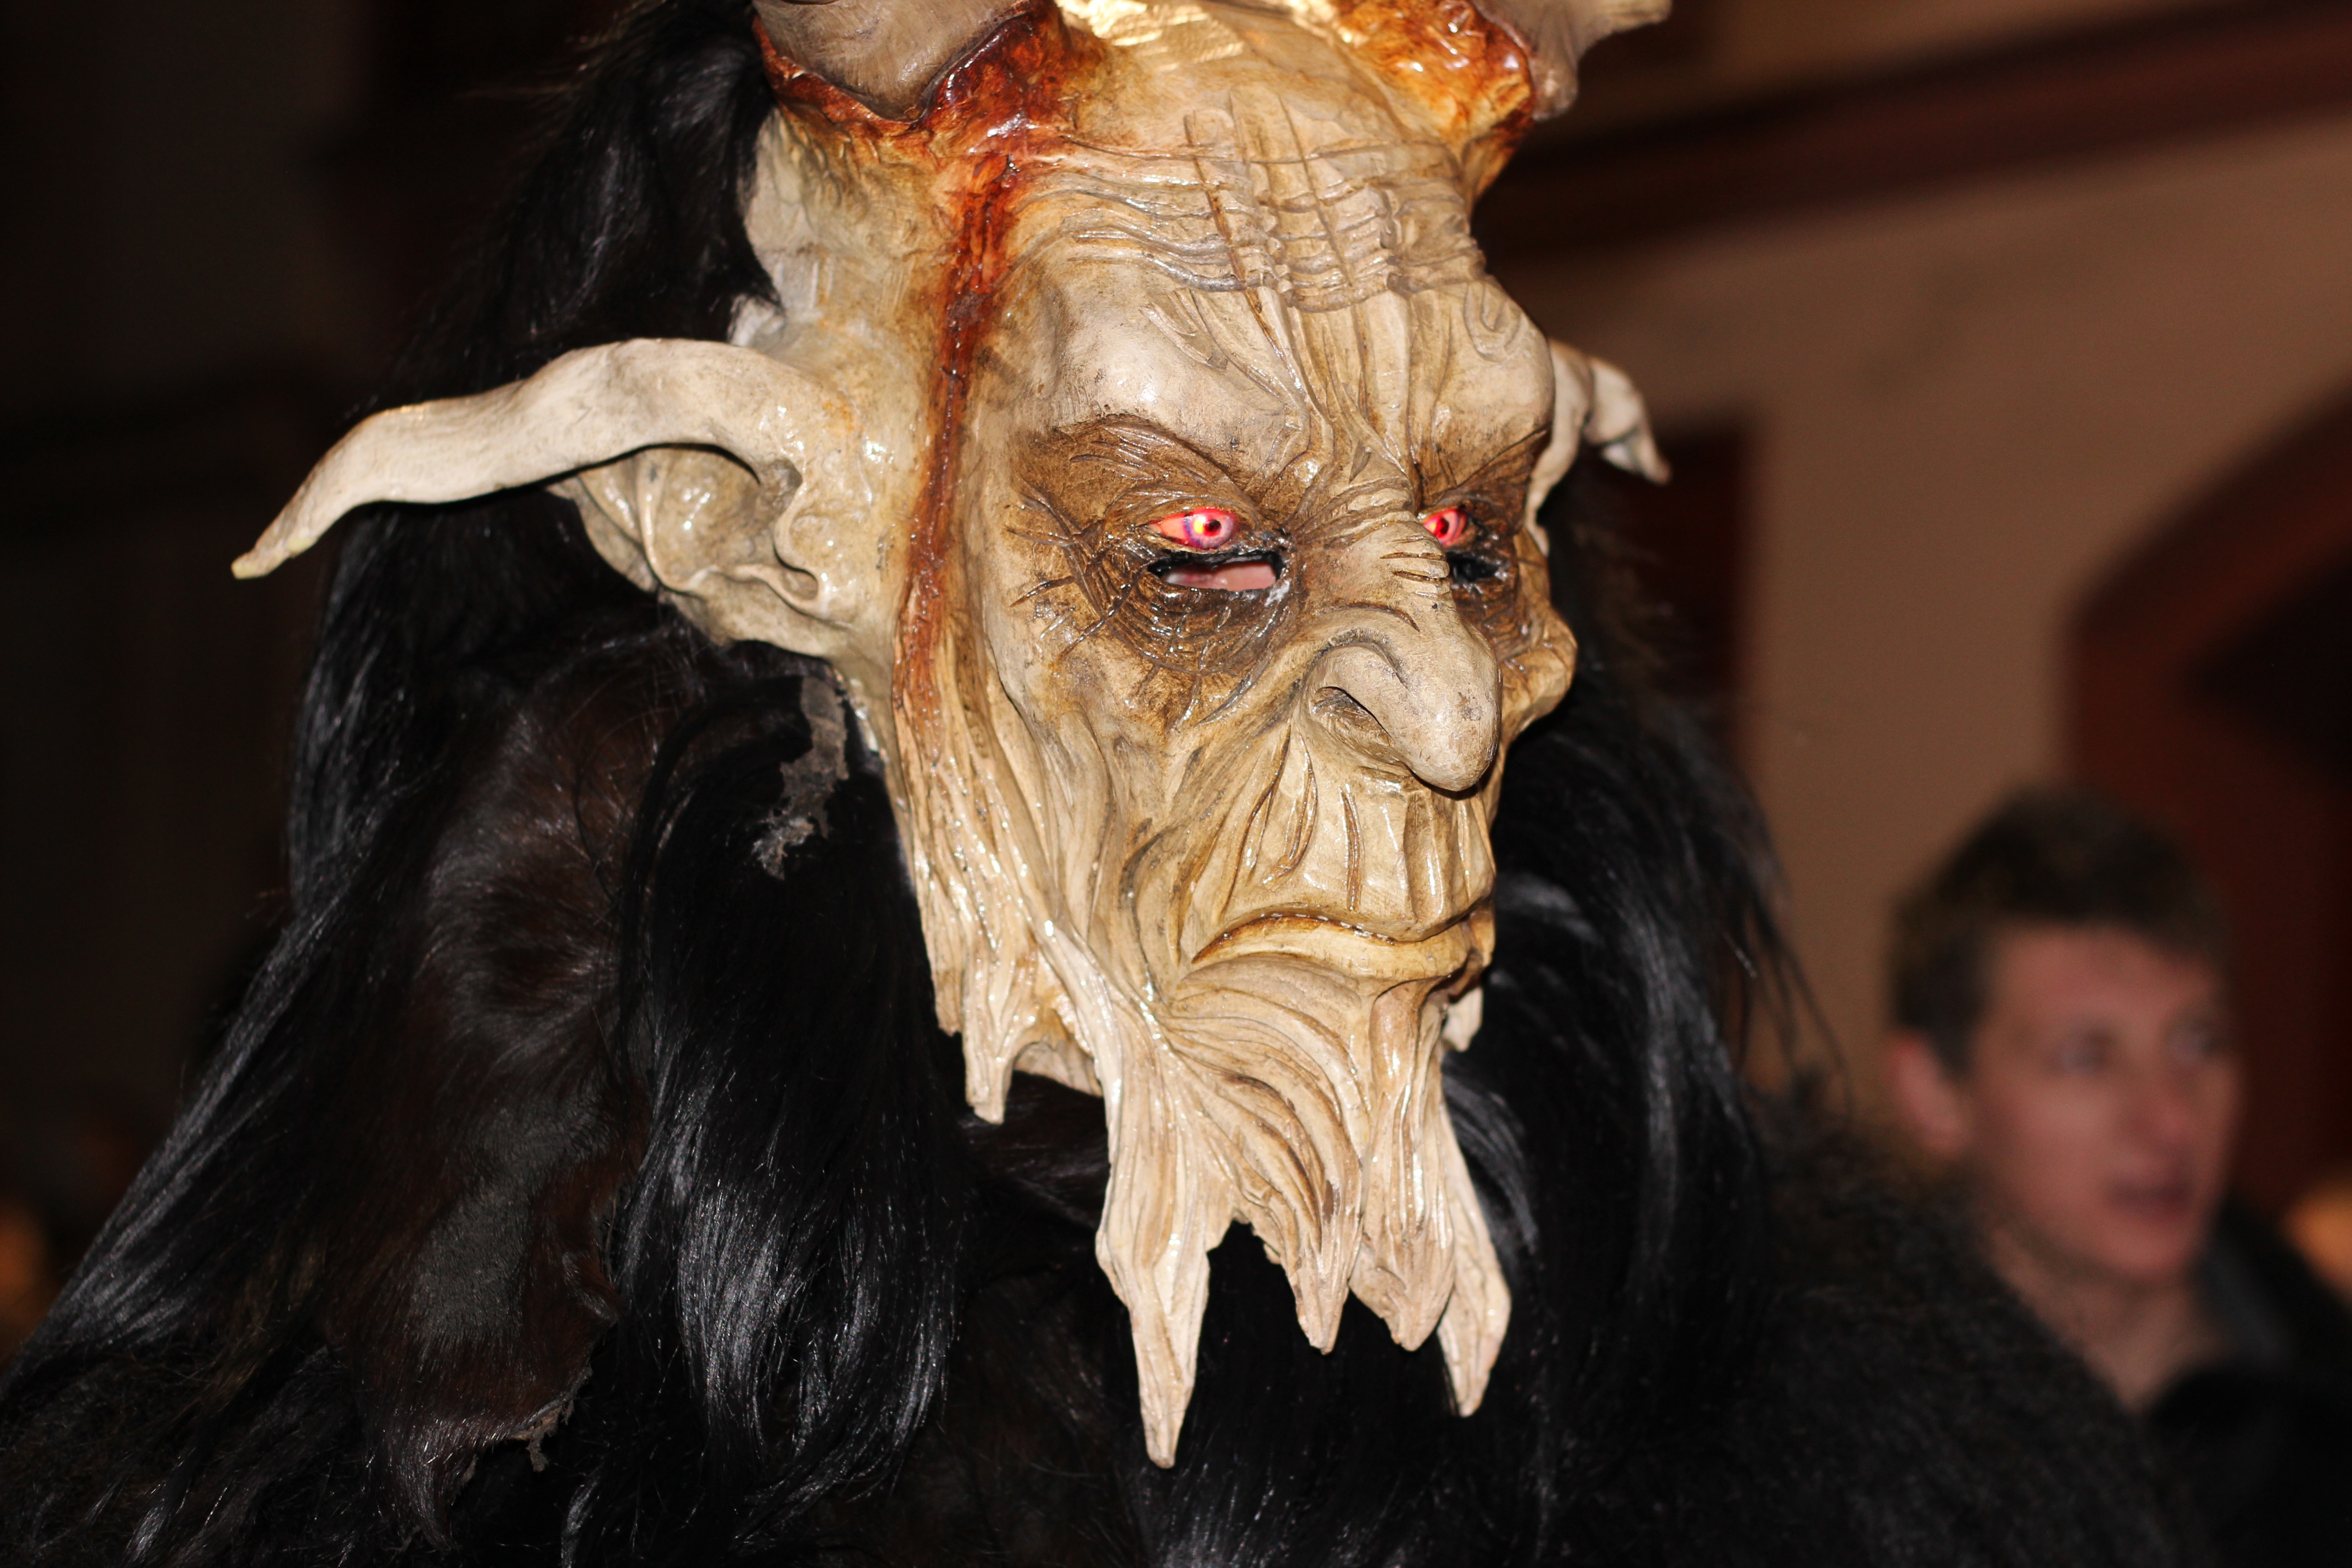
dog, dark, carnival, brown, black, sculpture, colors, beige, head, costume, terrier, devils, dog like mammal